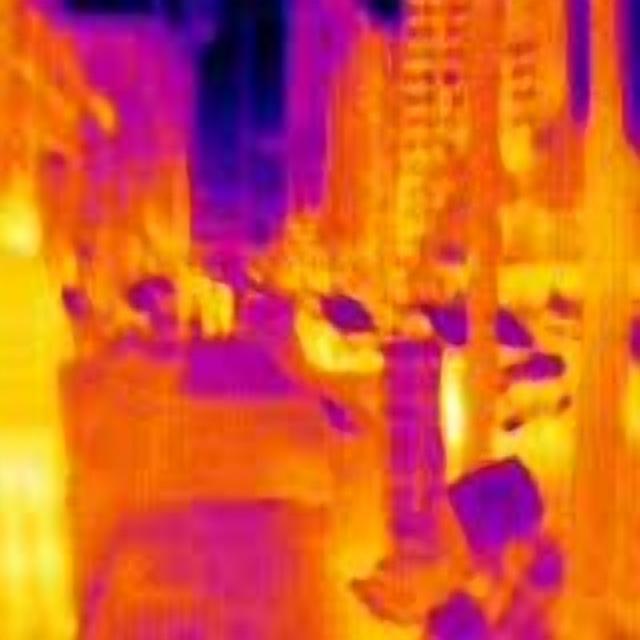
Detected objects:
label: person